Iraqi Perspectives Project

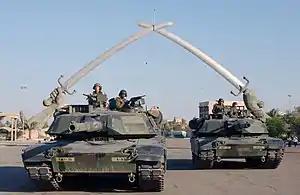
M1A1 Abrams pose for a photo under the "Hands of Victory" in Ceremony Square, Baghdad, Iraq.

Its first major product was A View of Operation Iraqi Freedom from Saddam's Senior Leadership, a comprehensive study of the inner workings of the government of Saddam Hussein based on certain documents seized in Iraq in 2003 known as the Operation Iraqi Freedom Documents and on interviews with various Iraqi personnel.